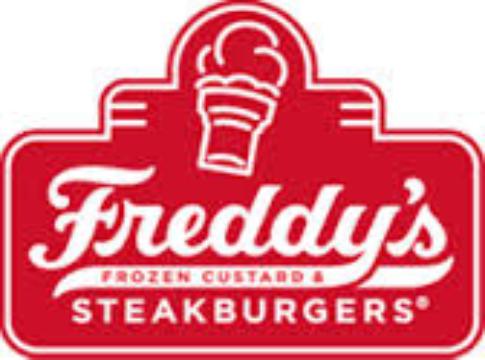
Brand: Freddy's Frozen Custard & Steakburgers
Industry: Food